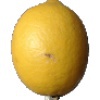
Label: lemon